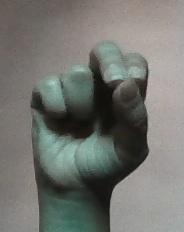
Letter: gaaf